Pikku Kakkonen

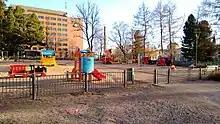
A Pikku Kakkonen themed playground in Tampere.

Currently the series airs twice a day (mornings and evening) on the weekdays and once a day (mornings only) on the weekends.